Switch (Iggy Azalea song)

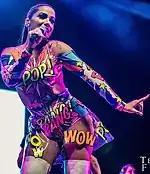
Brazilian singer Anitta is featured in the song.

"Switch" was recorded by Azalea in August 2016. However, she needed a female singer to sing its chorus and spent months trying to find a fitting voice, claiming she wanted to think outside the box. In a radio interview with Zach Sang, Azalea discussed the track, adding: "I couldn’t think of who should sing on this song with me because I just really wanted to bring another female energy. I didn’t really have any female collaborations yet on my album and I think people really enjoy me collaborating with other women and I wanted to make sure that I still did that." She continued talking, saying that a friend of hers suggested Anitta to sing the chorus. While watching Anitta videos on YouTube, she was impressed by her stage presence and dancing skills in music videos as "Show das Poderosas" and "Bang", and commented: "[...] I hit her up and asked if she would be interested in doing the song and it just kind of worked out perfectly." Anitta's part on the track was only recorded in February 2017, where Azalea helped her with the song's cadence and spelling of some words. In another interview, she described Anitta as a "very unapologetic and strong but super feminine. We clicked straight away."